Church of All Saints, Luokė

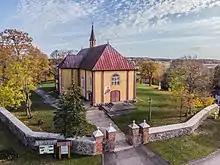
Aerial view of the church

The Church of All Saints in Luokė is one of the oldest Catholic churches in Lithuania. The first church was likely built soon after the christianization of Samogitia in 1413. The present-day wooden church dates back to 1774.